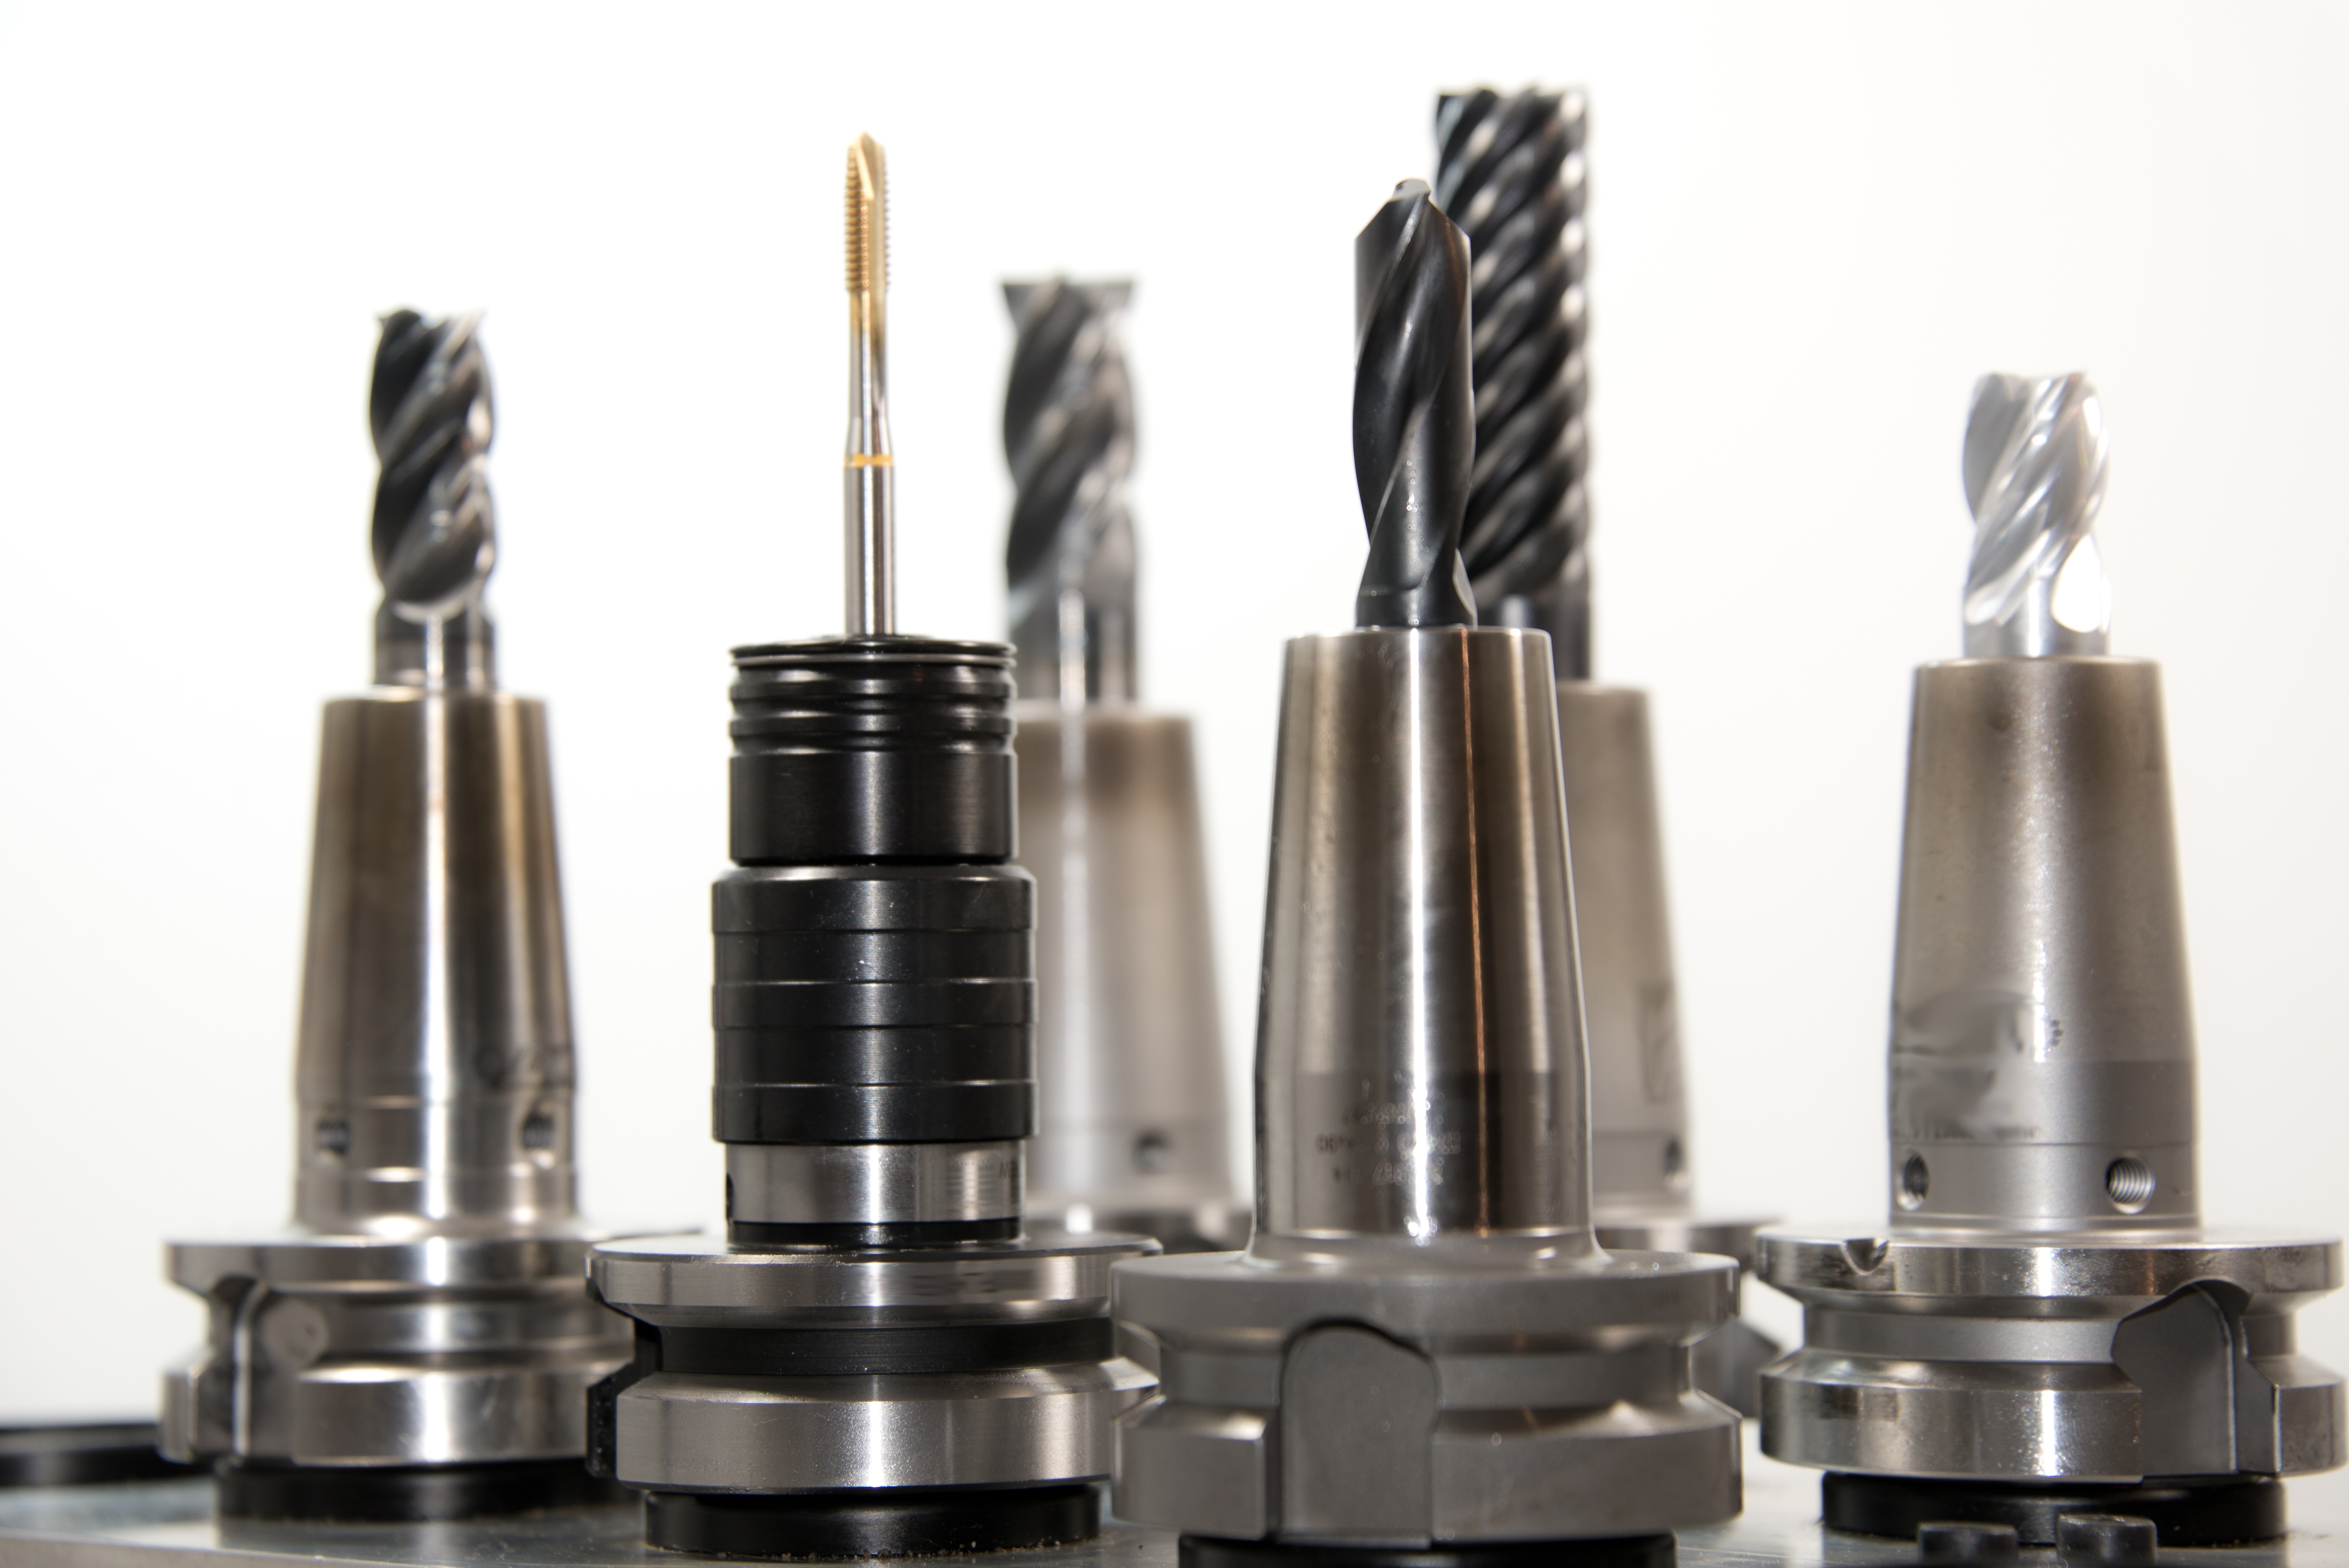
technology, tool, metal, machine, lathe, industry, drill, thread, manufacturing, product, turn, drilling, mechanics, metalworking, milling, taps, metal construction, cnc, zerspahnung, cnc machine, zerspahnen, rounding, gun accessory, milling machine, ingenieuerwesen, drilling head